Vladimir Manchev

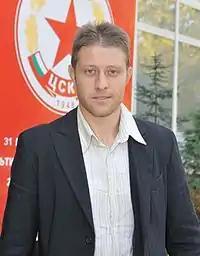
Manchev in 2008

Vladimir Manchev (born 6 October 1977) is a Bulgarian football manager and former player.